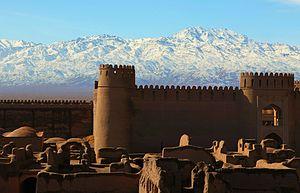
Le château de Rayen est un château de la ville de Rayen, en Iran, construit par les Sassanides.